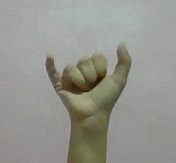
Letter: ya